List of birds of Oregon

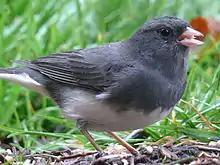
Dark-eyed junco

Finches are seed-eating passerine birds that are small to moderately large and have a strong beak, usually conical and in some species very large. All have twelve tail feathers and nine primaries. These birds have a bouncing flight with alternating bouts of flapping and gliding on closed wings, and most sing well.